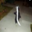
Label: skunk